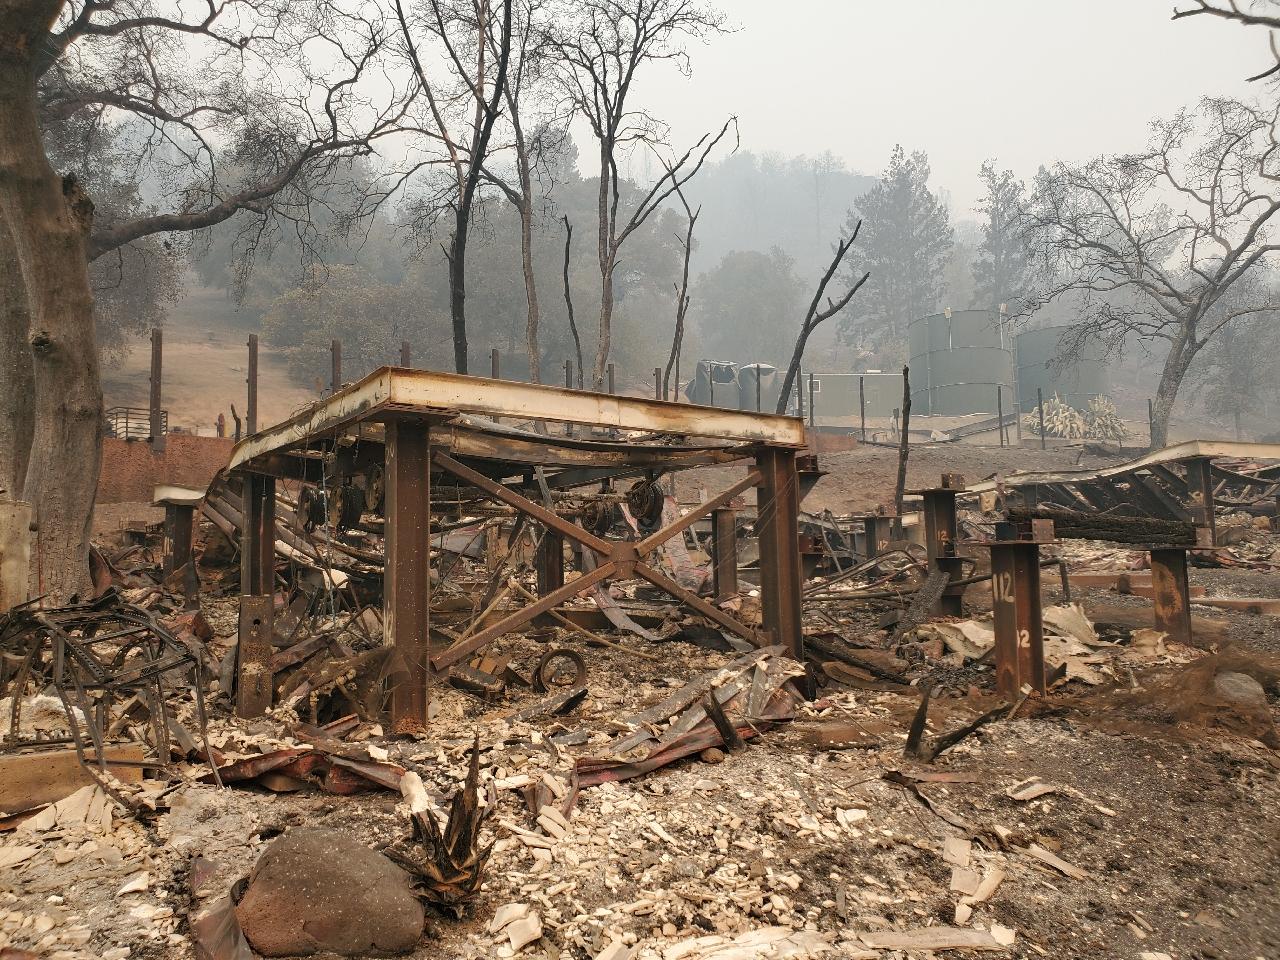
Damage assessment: destroyed